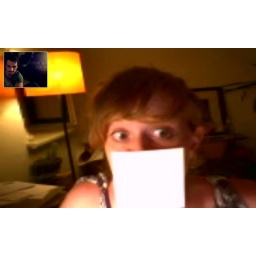
this time in its full 16:10 gloryfeaturing a white piece of paper (...or something similar)